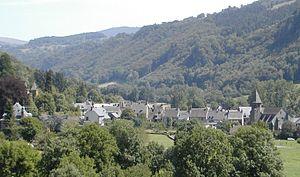
Le village de Fontanges, vue générale (Cantal, France)